South Pointe High School (Rock Hill, South Carolina)

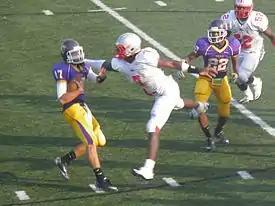
South Carolina signee Jadeveon Clowney attempts to sack Tennessee signee Justin Worley on August 28, 2010

South Pointe has seen great success on the gridiron in the limited time the school has been around. They struggled in the first two varsity years in 2006 and 2007. They then broke out with an undefeated 15–0 record in 2008, winning the Division II AAAA state championship. They lost in the AAAA upper state championship in 2009 and suffered a defeat in the 2010 AAA state championship. They won their second state championship in the 2011 AAA state championship going 14–1 that year. The Stallions made it back to the 2012 AAAA upper state championship before being defeated by Greenwood High School 35–31. South Pointe's Varsity is coached by Bobby Collins, Collins is the school’s fourth football coach since South Pointe opened in 2005.